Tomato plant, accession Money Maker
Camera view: bottom (45 deg); turntable rotation: 240 degrees
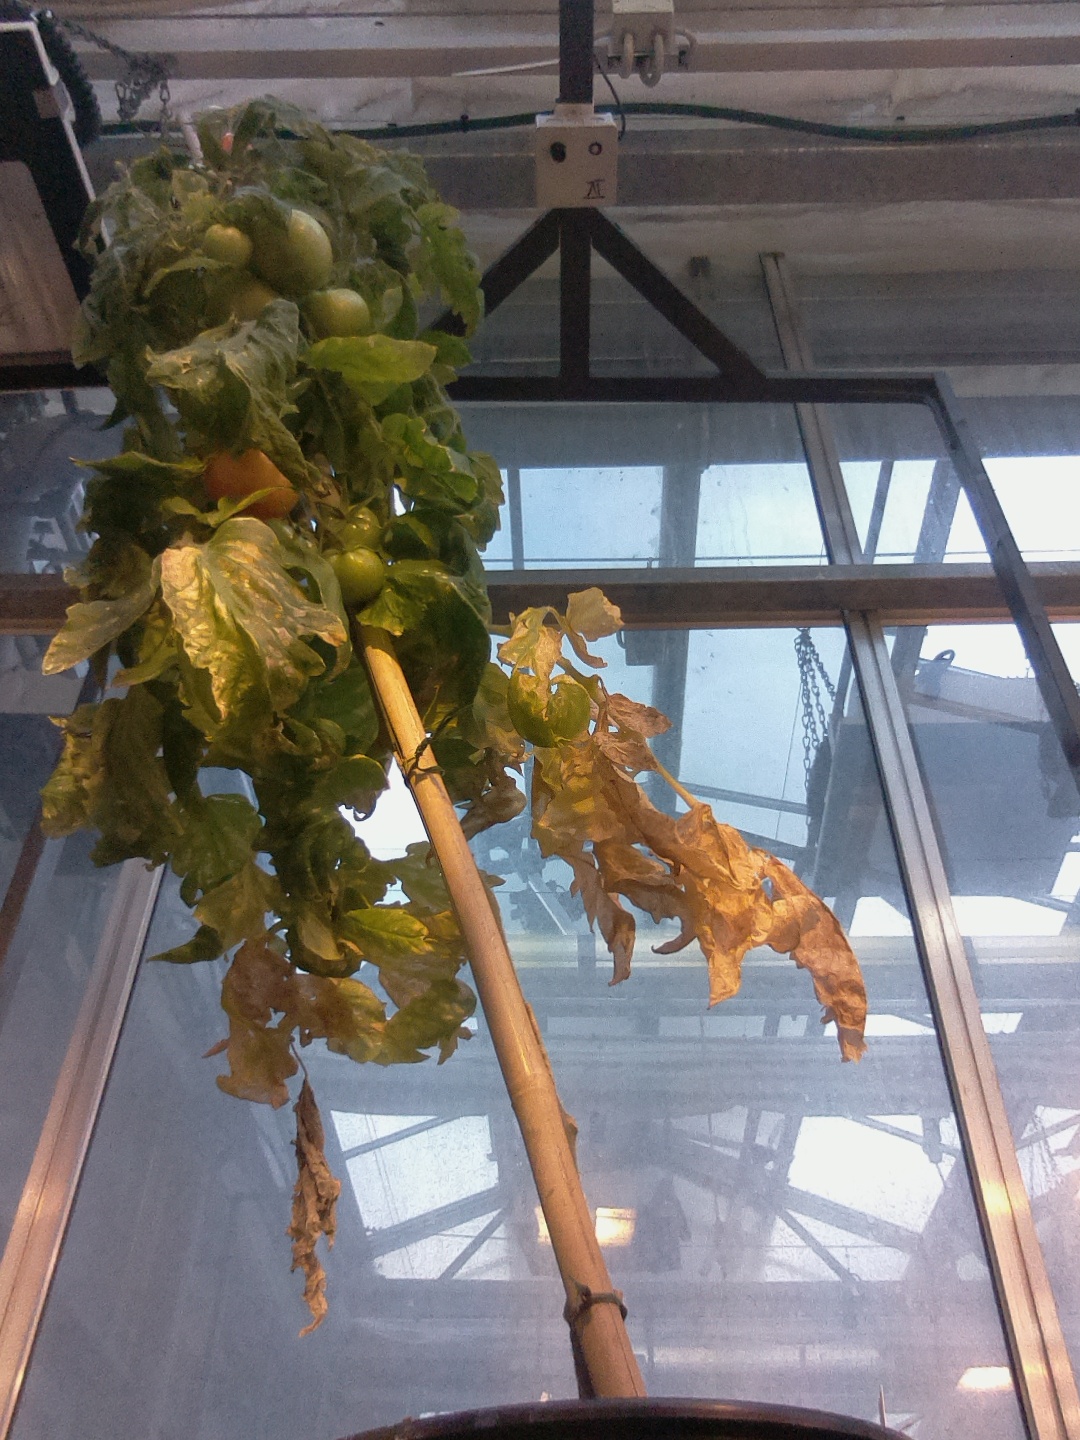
BBCH growth stage 81: 10%-20% of fruits show typical fully ripe color